History of cannabis in Italy

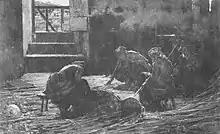
Painting by Francesco Filippini depicting the manual scutching of hemp stalks in 1890.

In the 15th century, the main use of the produced fiber was in warfare, and it was mainly acquired by the Marquisate of Saluzzo, the Duchy of Savoy, the Republic of Genoa, as well as the French army. After its annexation by the Savoyard state under Duke Charles Emmanuel I of Savoy in 1588, Carmagnola became an important center for the production of hemp ropes, although this was mainly driven by artisan family businesses, while the main product being traded in the region was still the raw fiber, with significant purchases being made by Spanish, French, and Genoese merchants. Even though the rope production in Carmagnola never quite had an industrial nature, a rope factory was established in the town in 1617, to produce stocks of strings for the matchlocks used in arquebuses, as well as to supply hemp ropes to the Royal Sardinian Army and Navy. Despite a temporary interruption due to the plague of 1630, the production of ropes in Carmagnola significantly increased during the 17th century, as did their exportation, particularly to France; and by the 18th century, nine of the twenty provinces of the Kingdom of Piedmont–Sardinia produced a surplus of hemp.